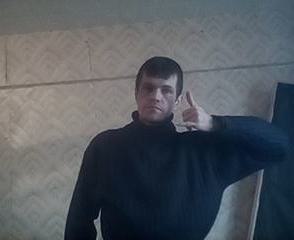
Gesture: call